IBM BladeCenter

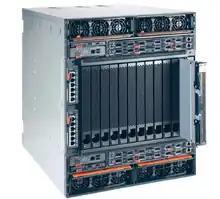
BladeCenter HT chassis

Upgraded BladeCenter design with high-speed fabric options, announced in 2006. Backwards compatible with older BladeCenter switches and blades. Features: